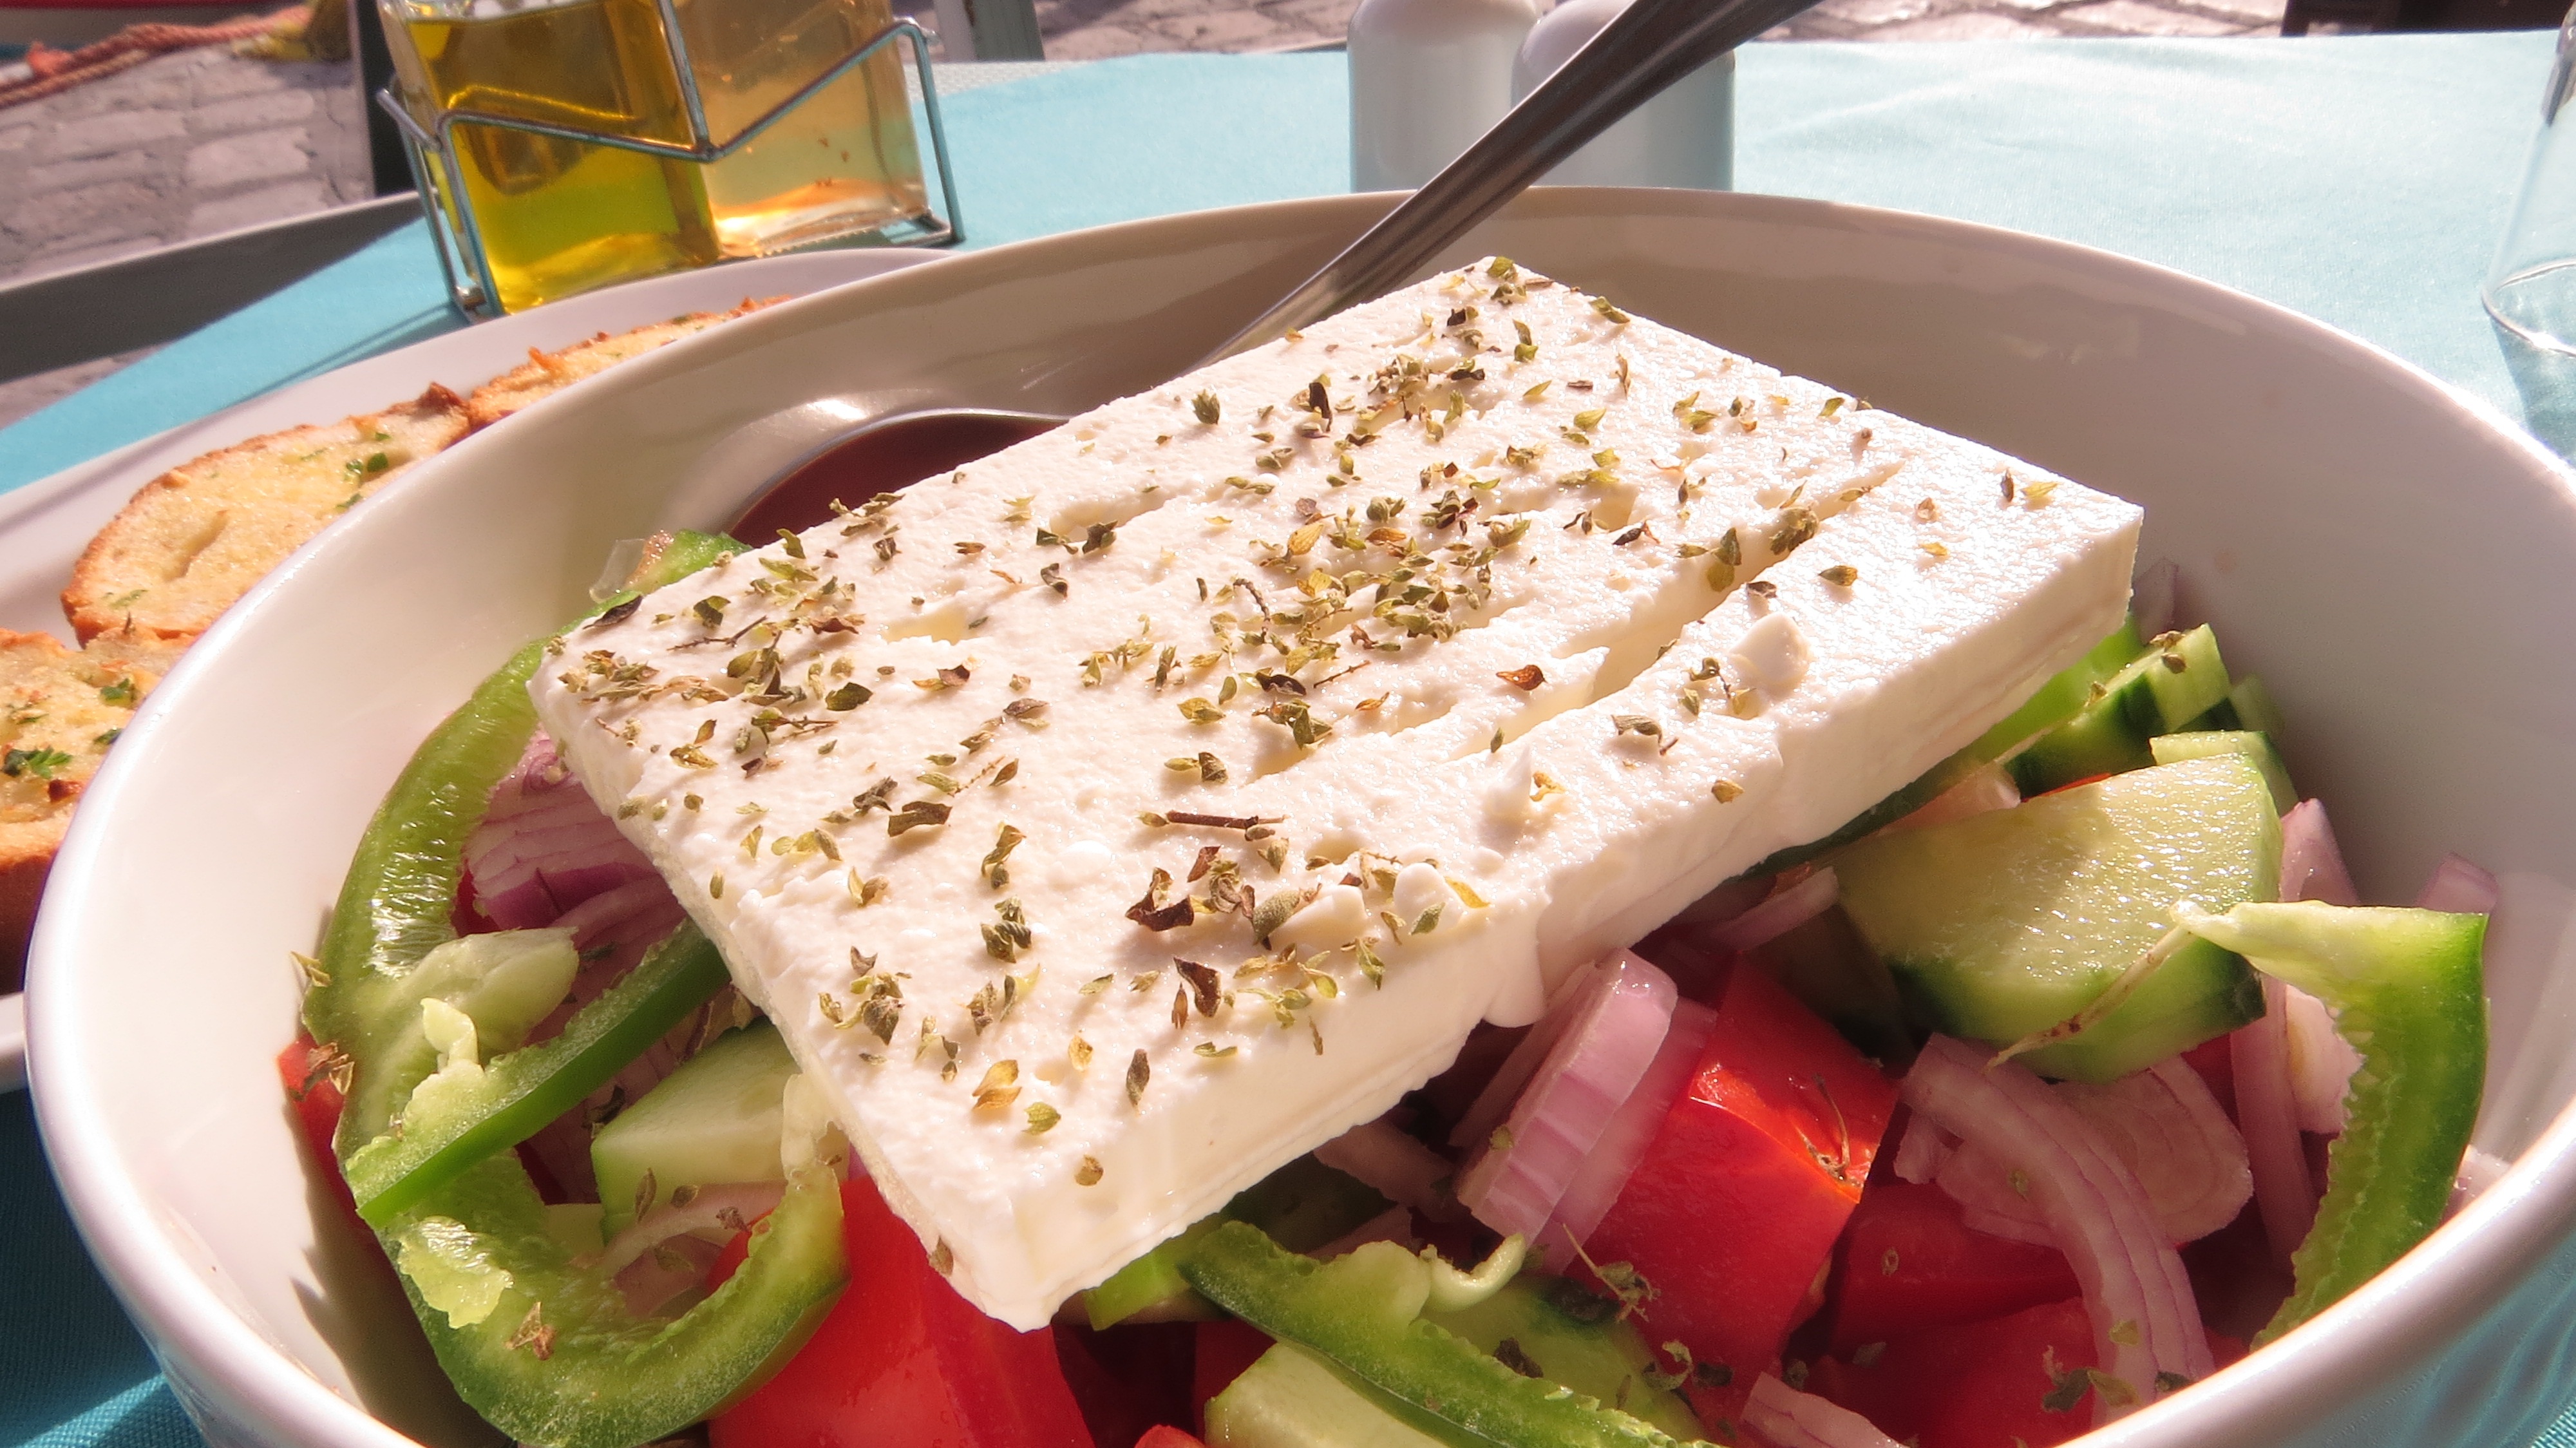
dish, meal, food, salad, produce, breakfast, lunch, cuisine, vegetarian food, greek food, turkish breakfast, turkish cheese